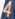
Number: 4